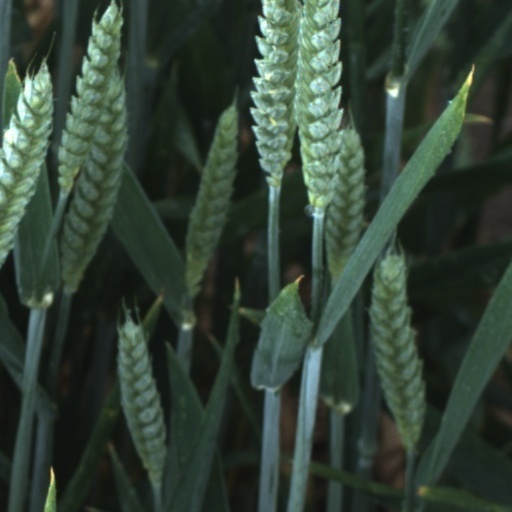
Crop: wheat